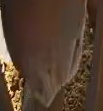
Face region: mouth_nostrils (mouth_chin_nostrils_and_profile)
Pain indicator: obviously_present